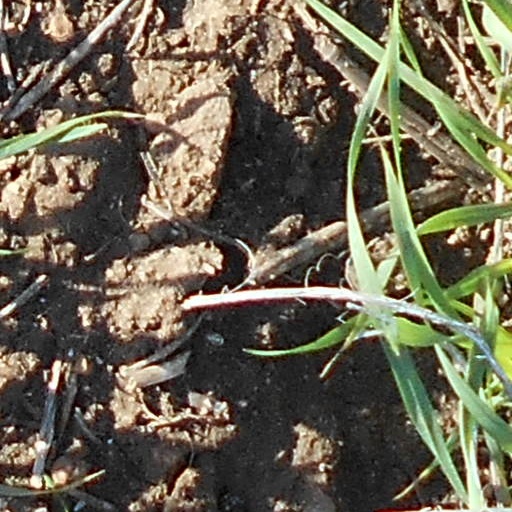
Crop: wheat